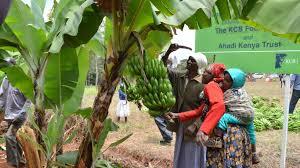
Watu wako katika shamba la ndizi. Mmoja ameshika mkungu mkubwa wa ndizi mbichi akimkabidhi mwanamke aliyembeba mtoto mgongoni. Nyuma yao kuna mabango yaliyoandikwa the KCB Foundation na Ahadi Kenya Trust ikionyesha.